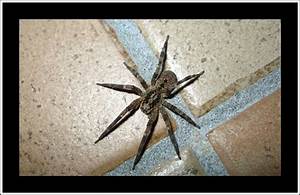
Label: spider